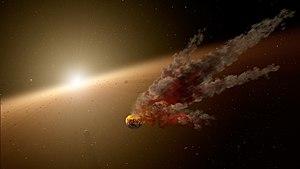
L'hypothèse de la nébuleuse solaire est le modèle le plus communément accepté pour expliquer la formation et l'évolution du Système solaire. L'hypothèse suggère que le Système solaire s'est formé à partir de matière provenant d'une nébuleuse. Cette théorie a été développée par Emmanuel Kant et a été publiée dans son texte intitulé Universal Natural History and Theory of Heaven.
NGC 2547 est un amas ouvert situé dans la constellation des Voiles. Il a été découvert par l'astronome français Nicolas-Louis de Lacaille en 1751 depuis l'Afrique du Sud.